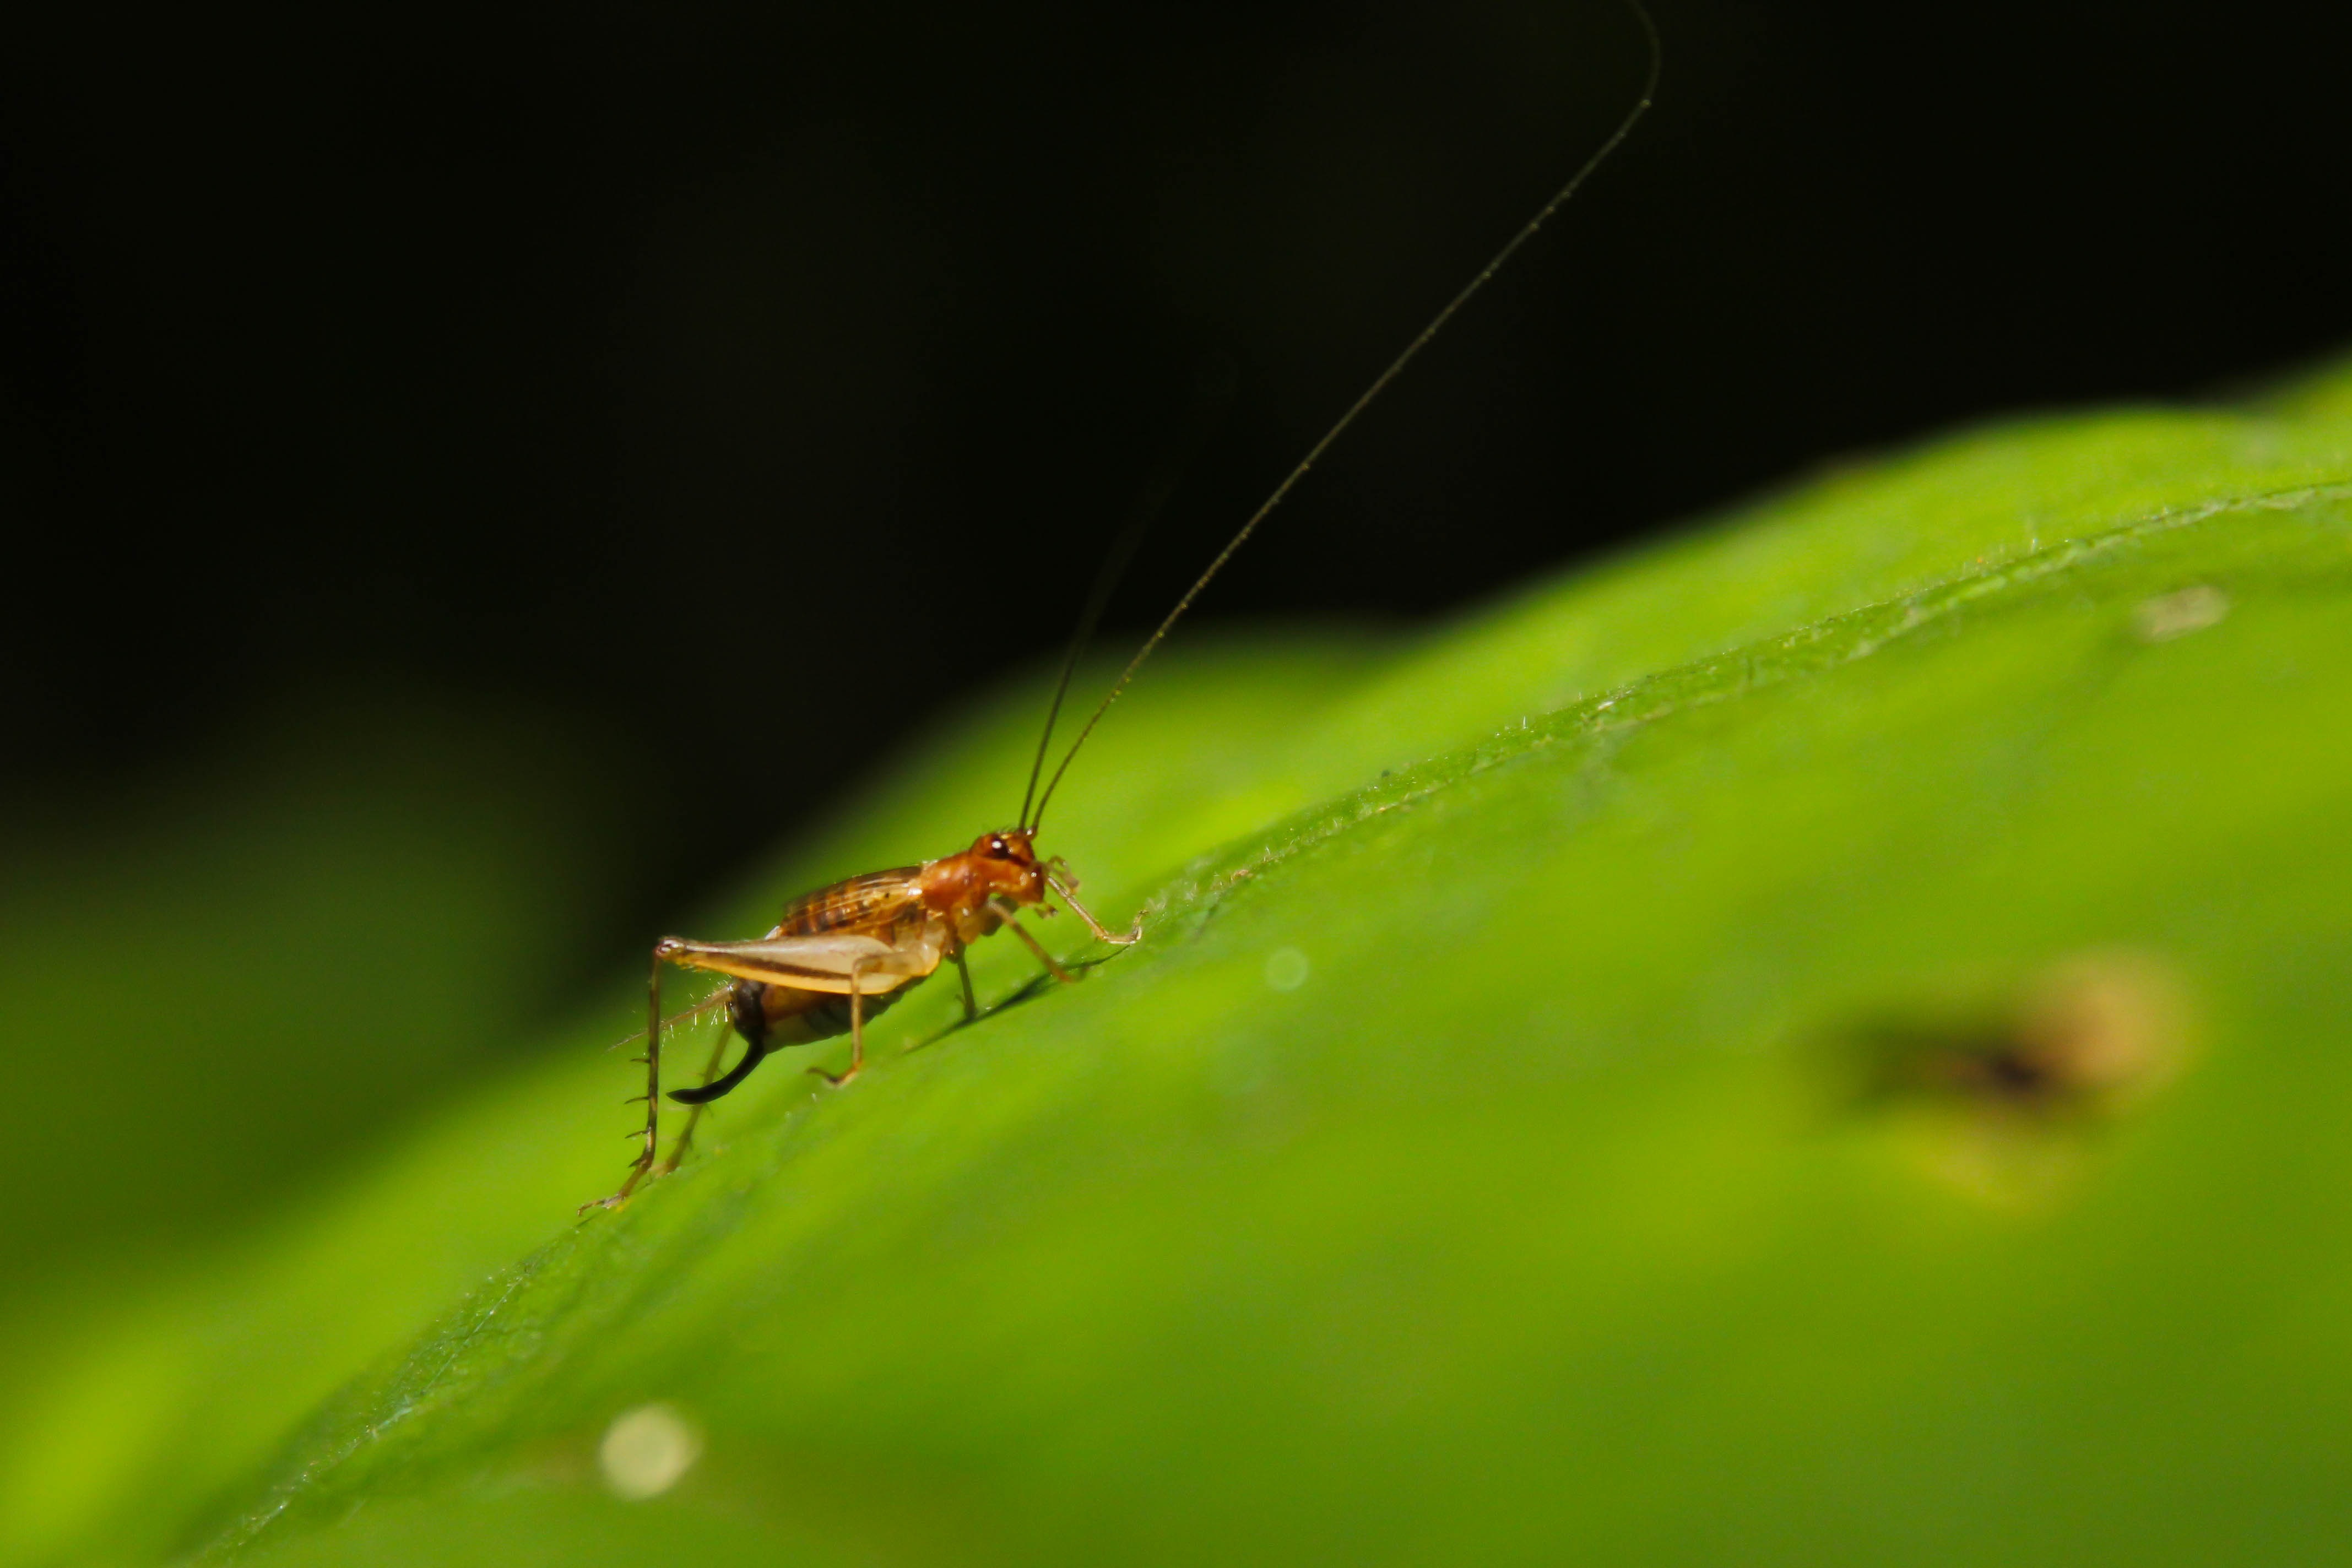
nature, grass, photography, leaf, flower, wildlife, wild, antenna, green, color, insect, macro, natural, small, bug, fauna, invertebrate, cricket, close up, creature, damselfly, macro photography, arthropod, leaf beetle, plant stem